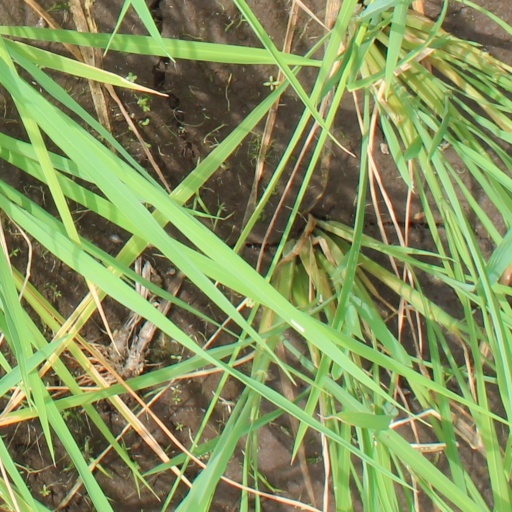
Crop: rice